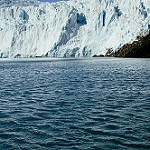
Scene: Outdoor